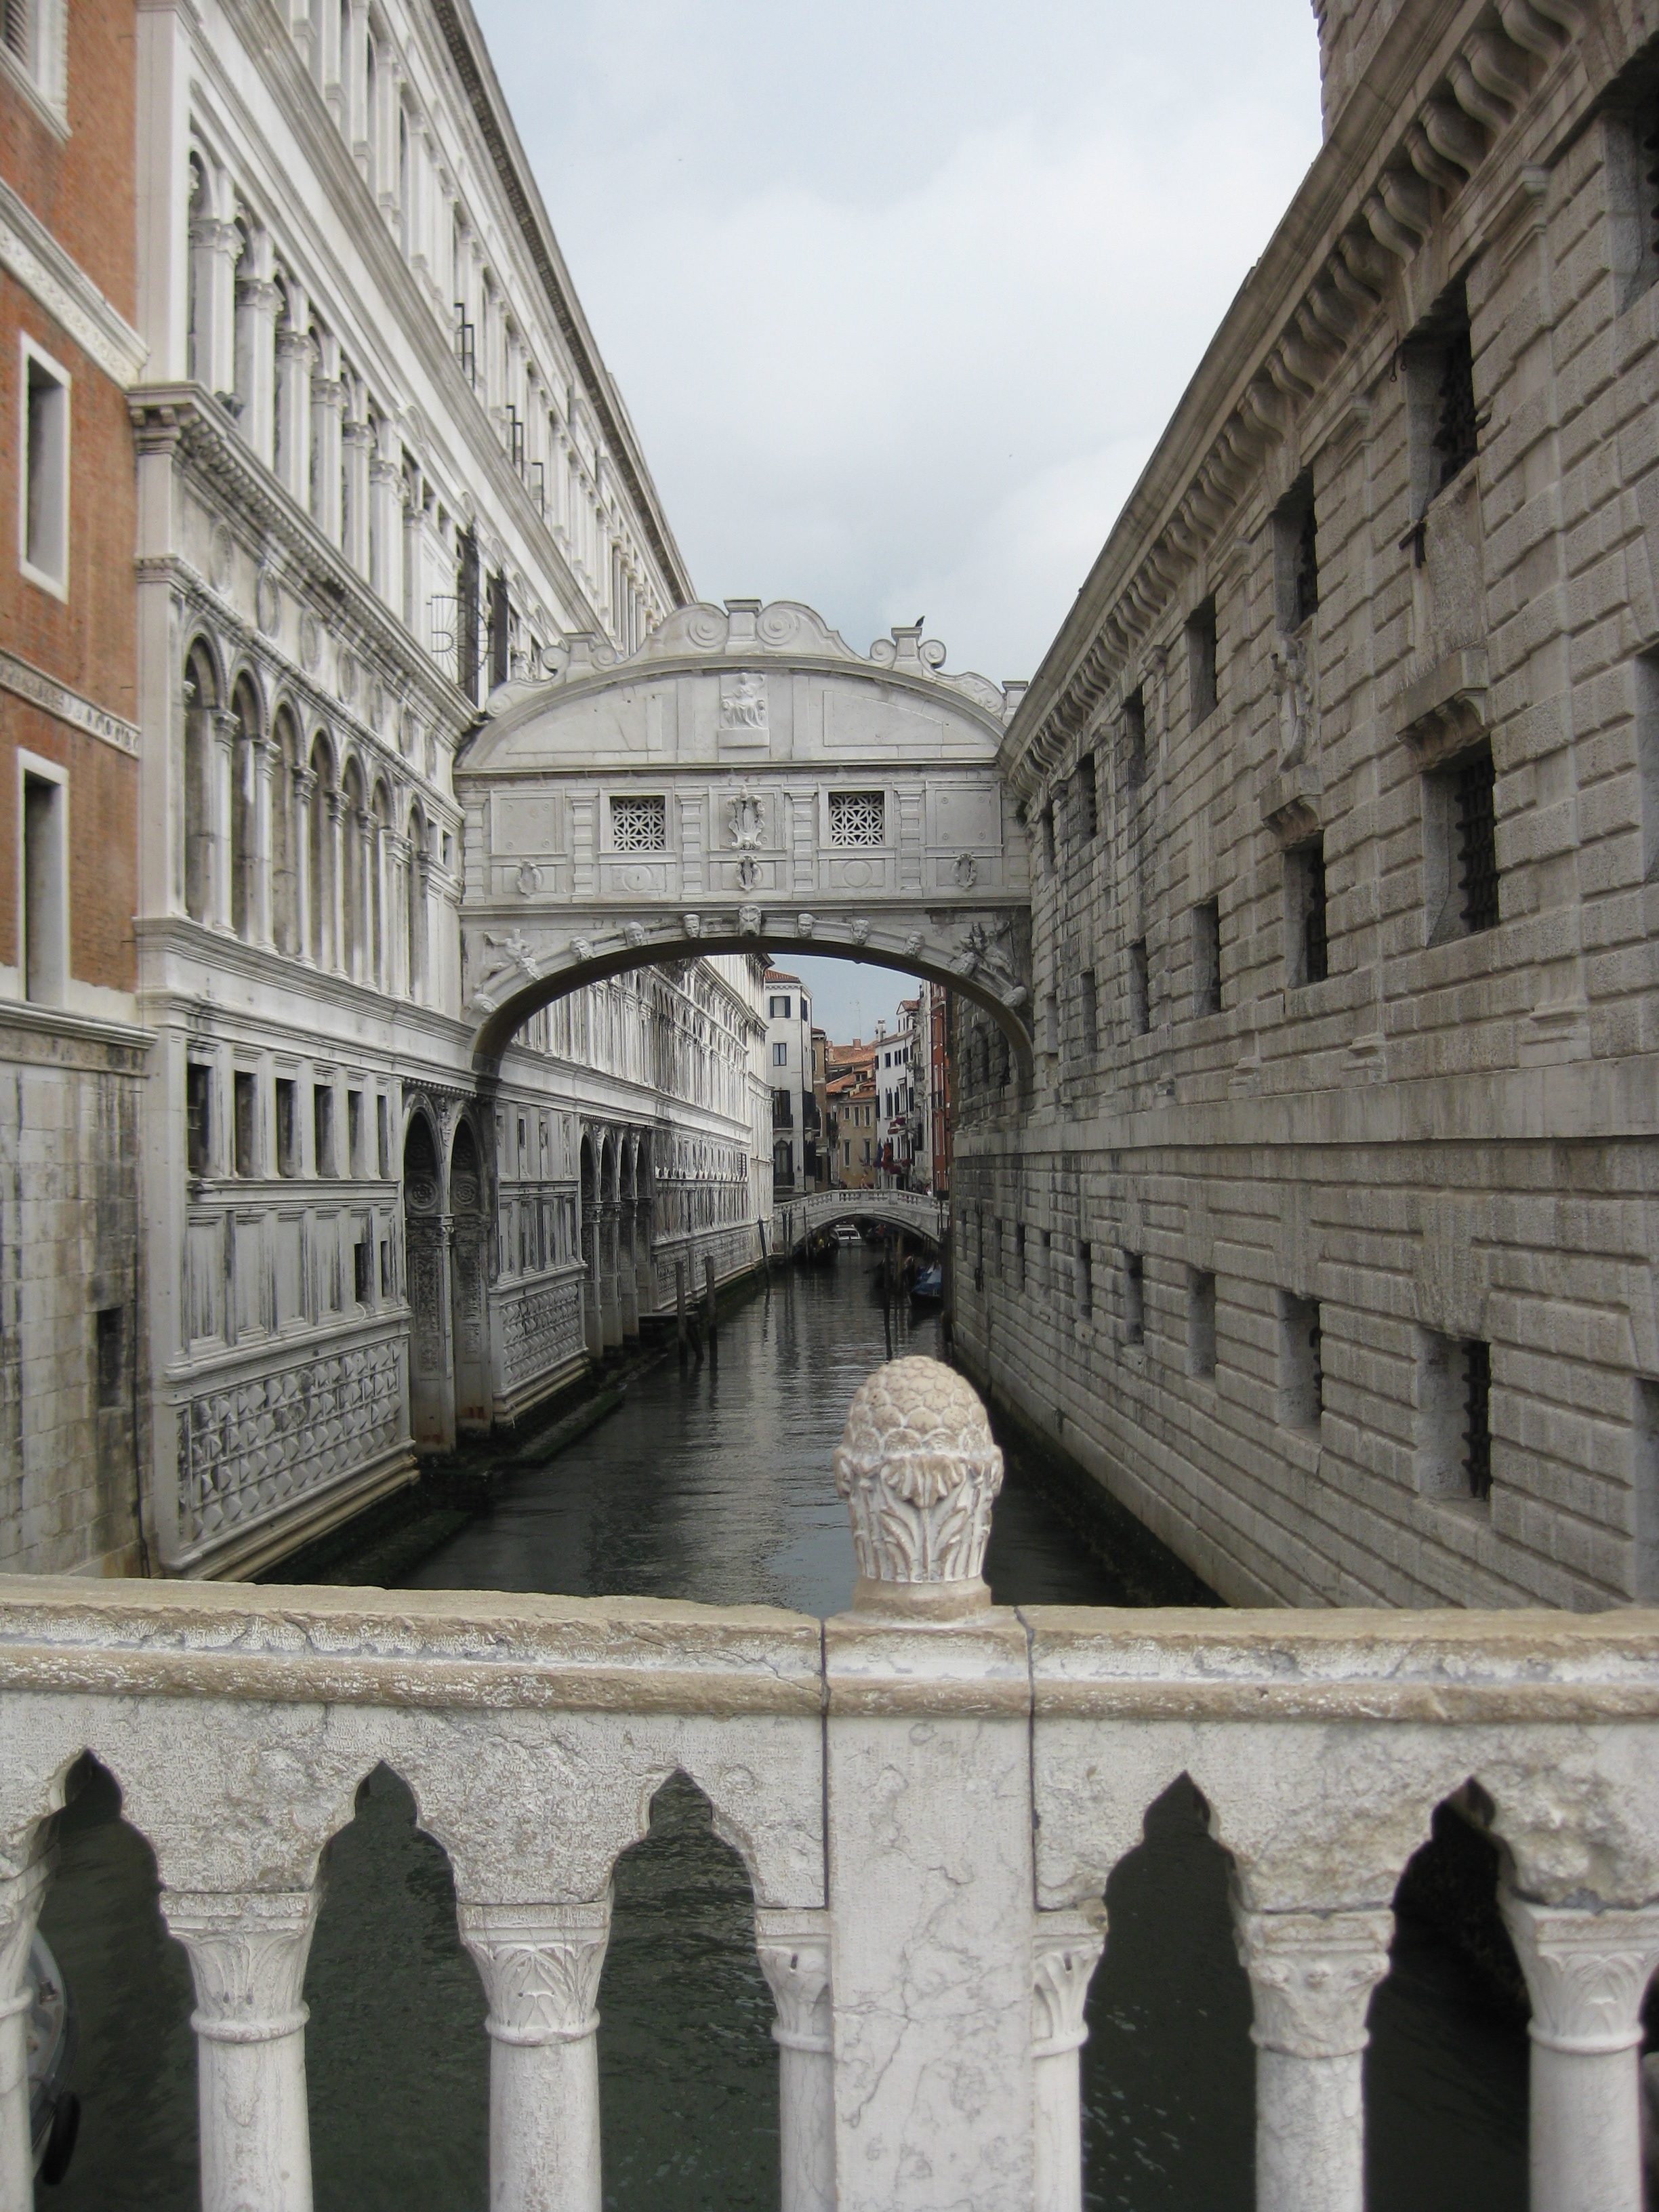
architecture, palace, arch, column, landmark, facade, venice, tourism, monastery, history, channel, arcade, bridge of sighs, ancient history